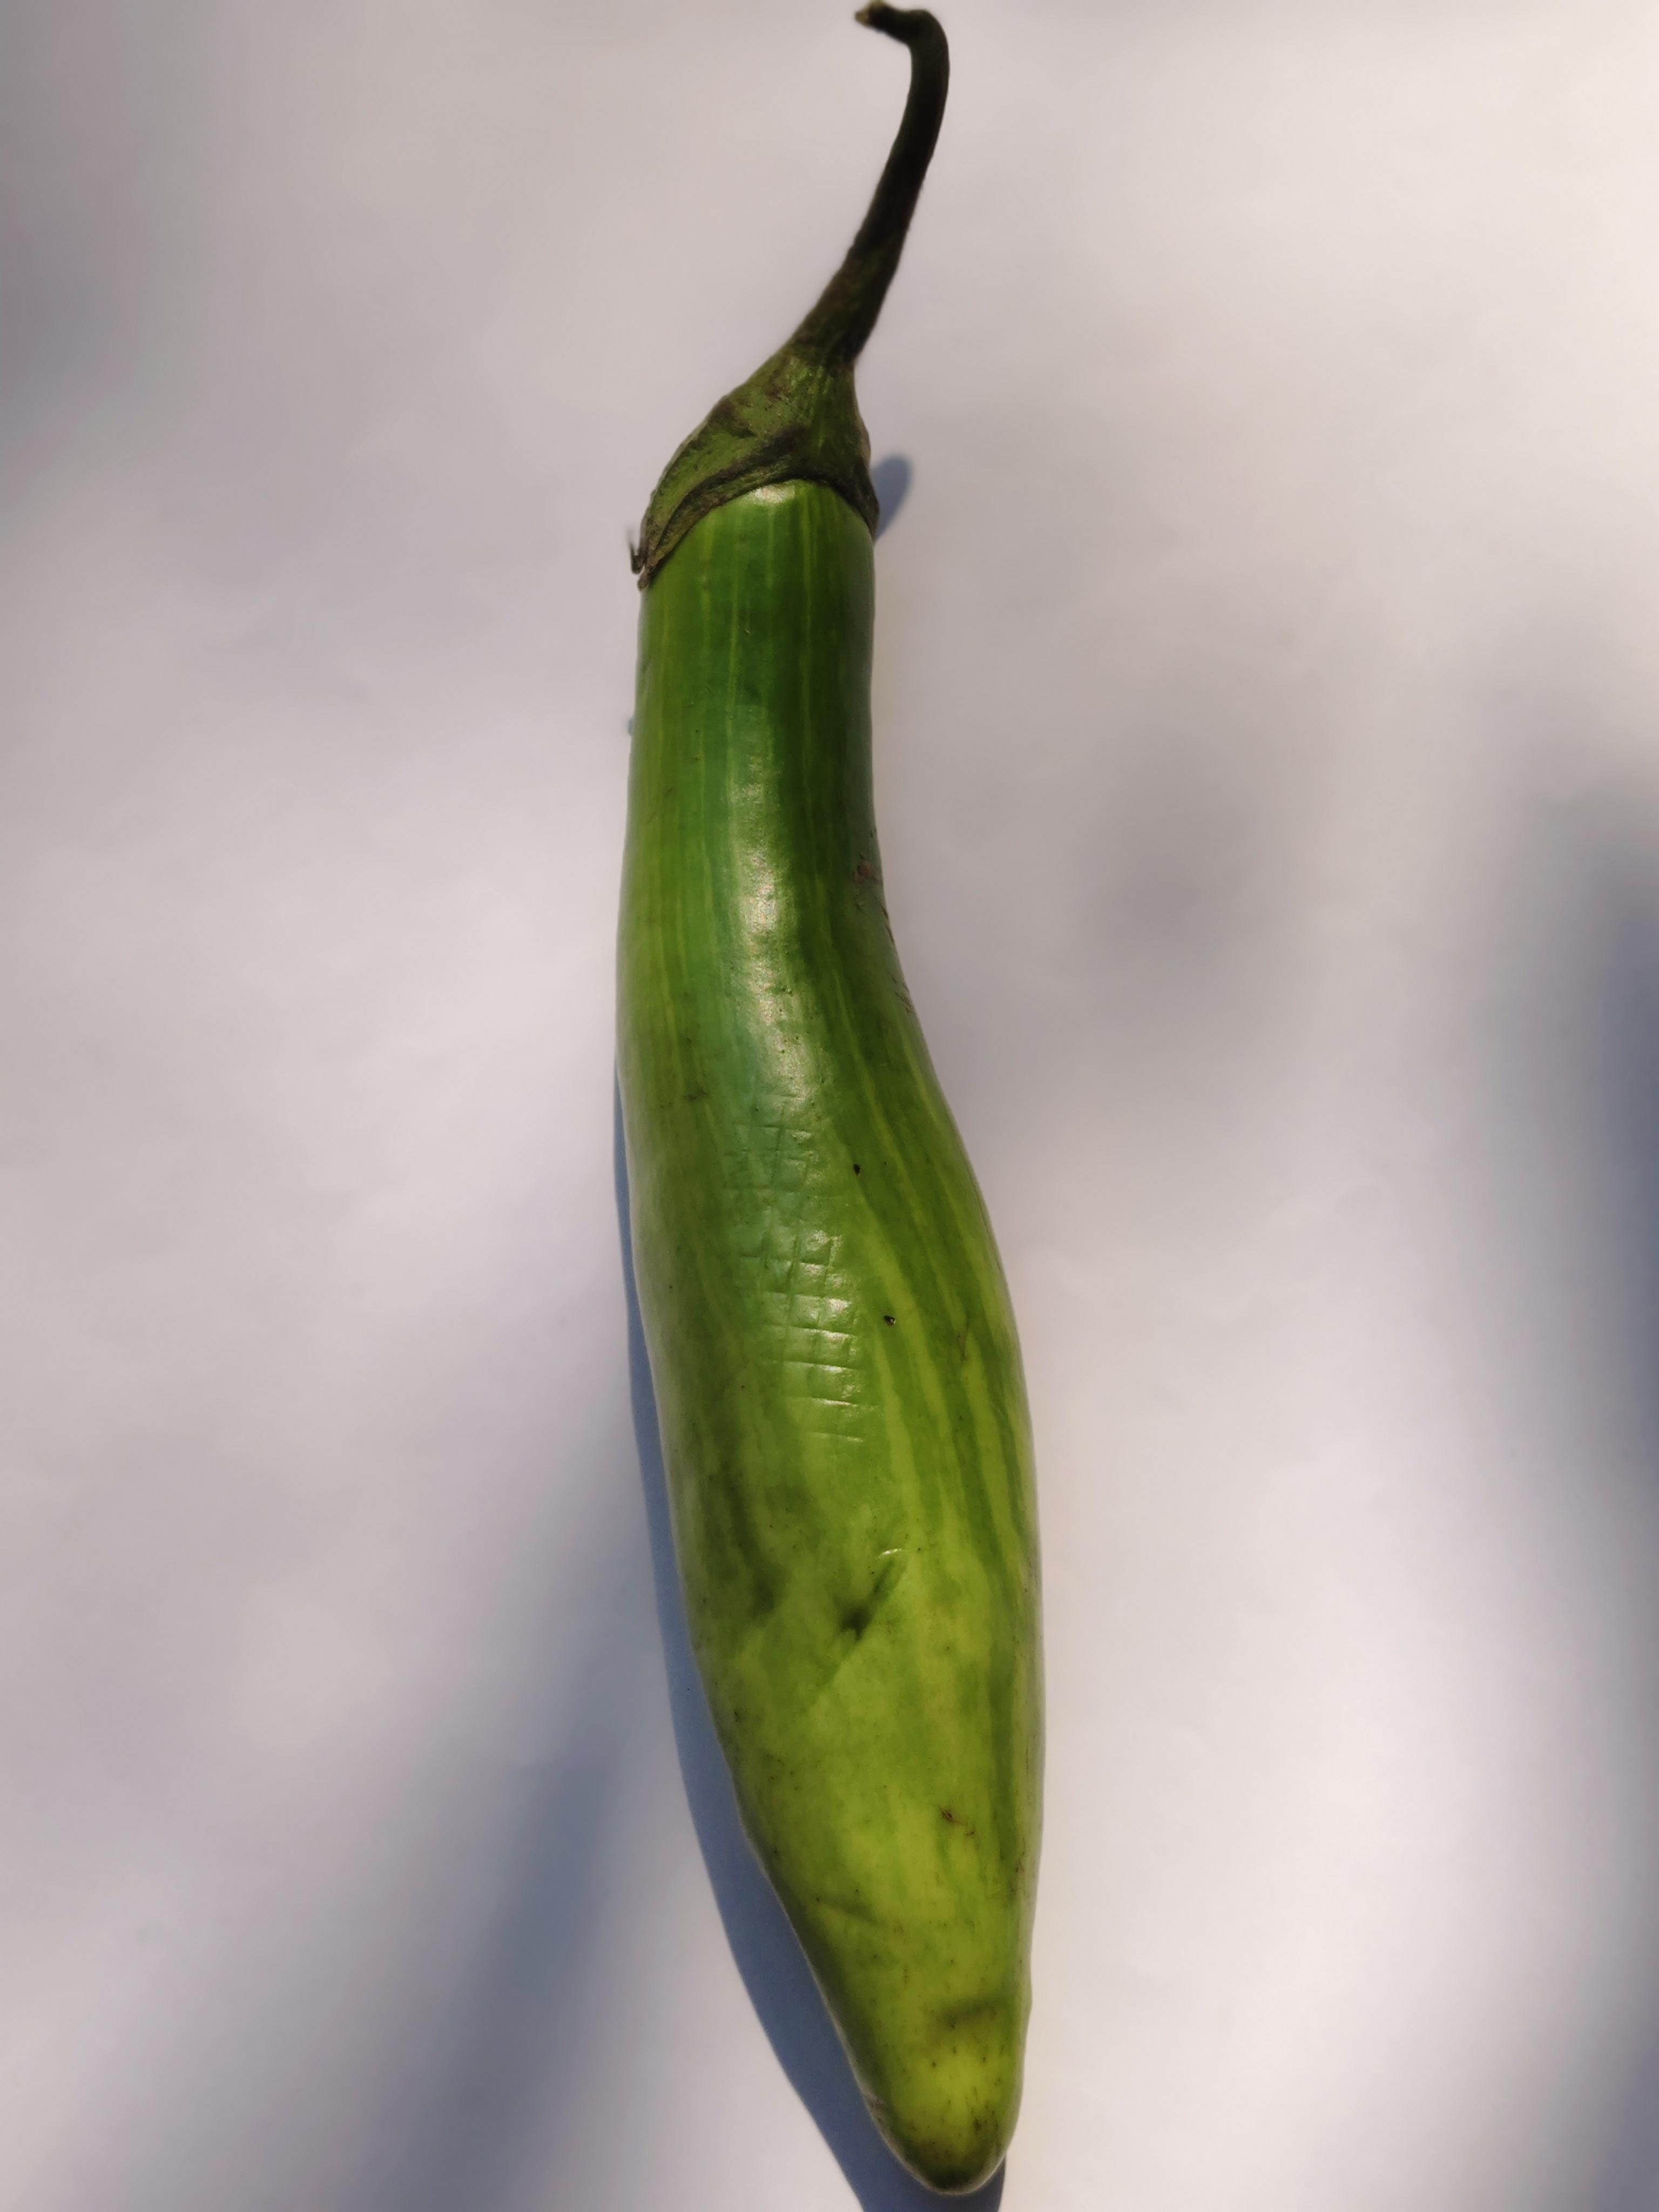
Label: Brinjal